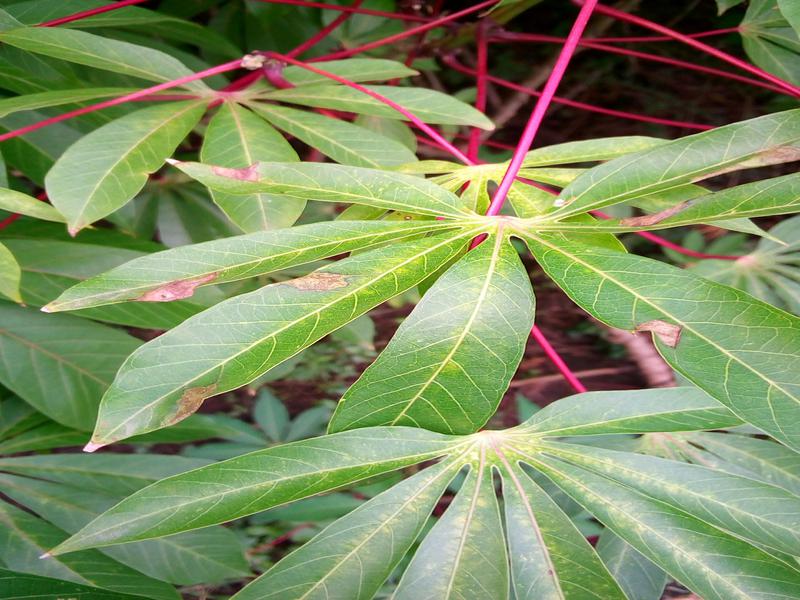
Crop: cassava
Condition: bacterial_blight